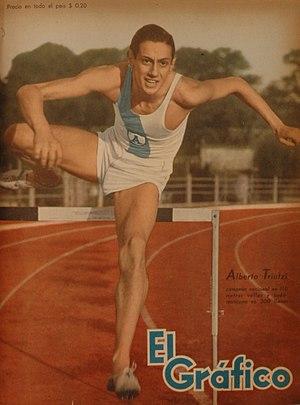
Alberto Ubaldo Triulzi Orozco est un athlète argentin, spécialiste du 110 mètres haies et du sprint. Il obtient trois titres individuels aux championnats d'Amérique du Sud.